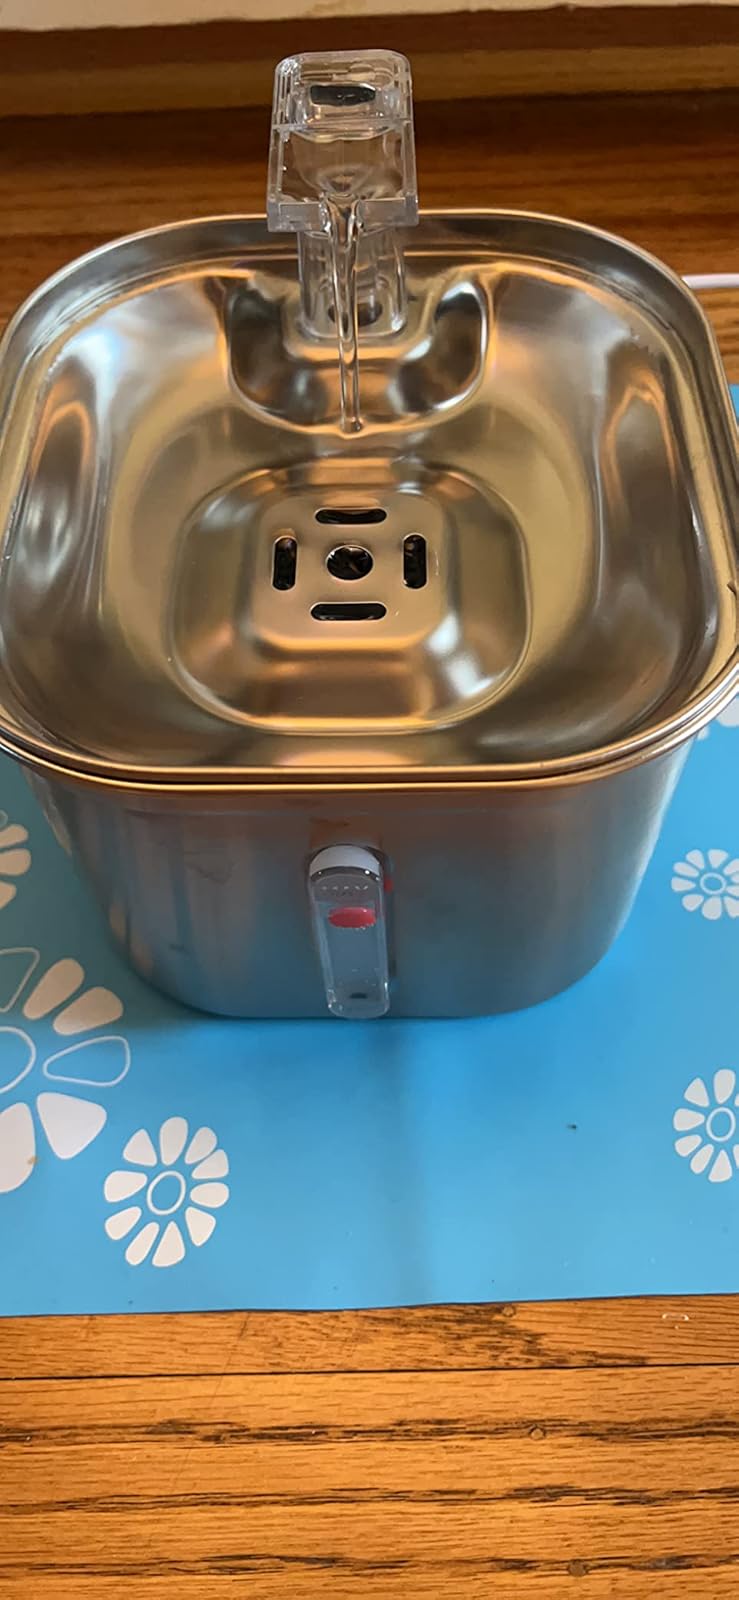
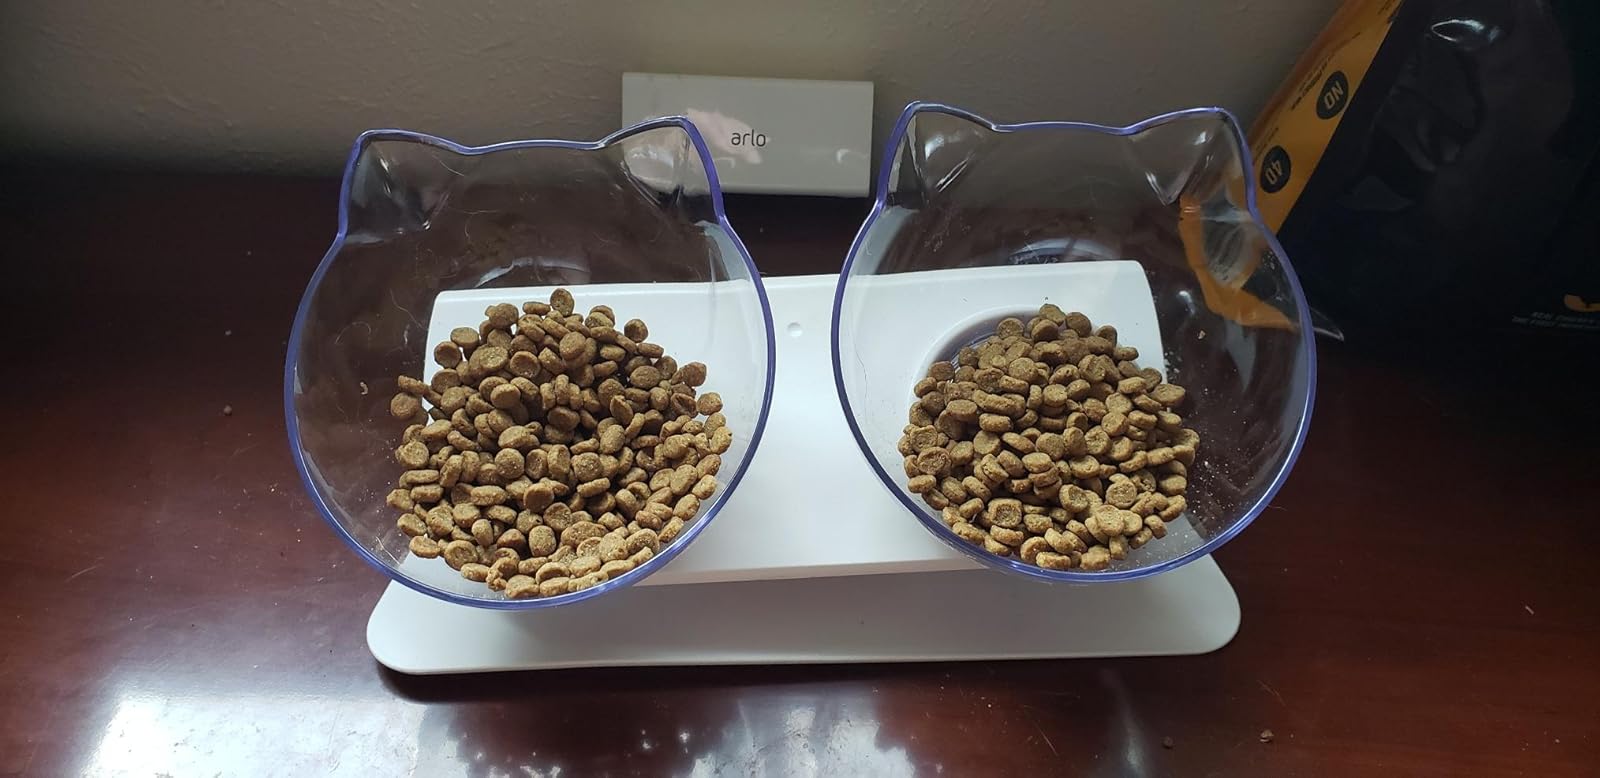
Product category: items_bowl
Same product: no